Hellenic Police

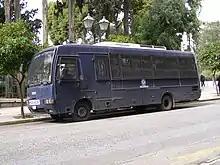
Police vehicle

Since 2012, the Hellenic Police has operated the CyberKid website and the synonymous mobile application, which aims to provide useful information to children and their parents about using the internet. In 2013, the Cyber Crime Unit of the Hellenic Police, under the auspices of the Ministry of Citizen Protection, organised a number of conferences to inform kids and parents about the dangers that a child can have while using the internet.